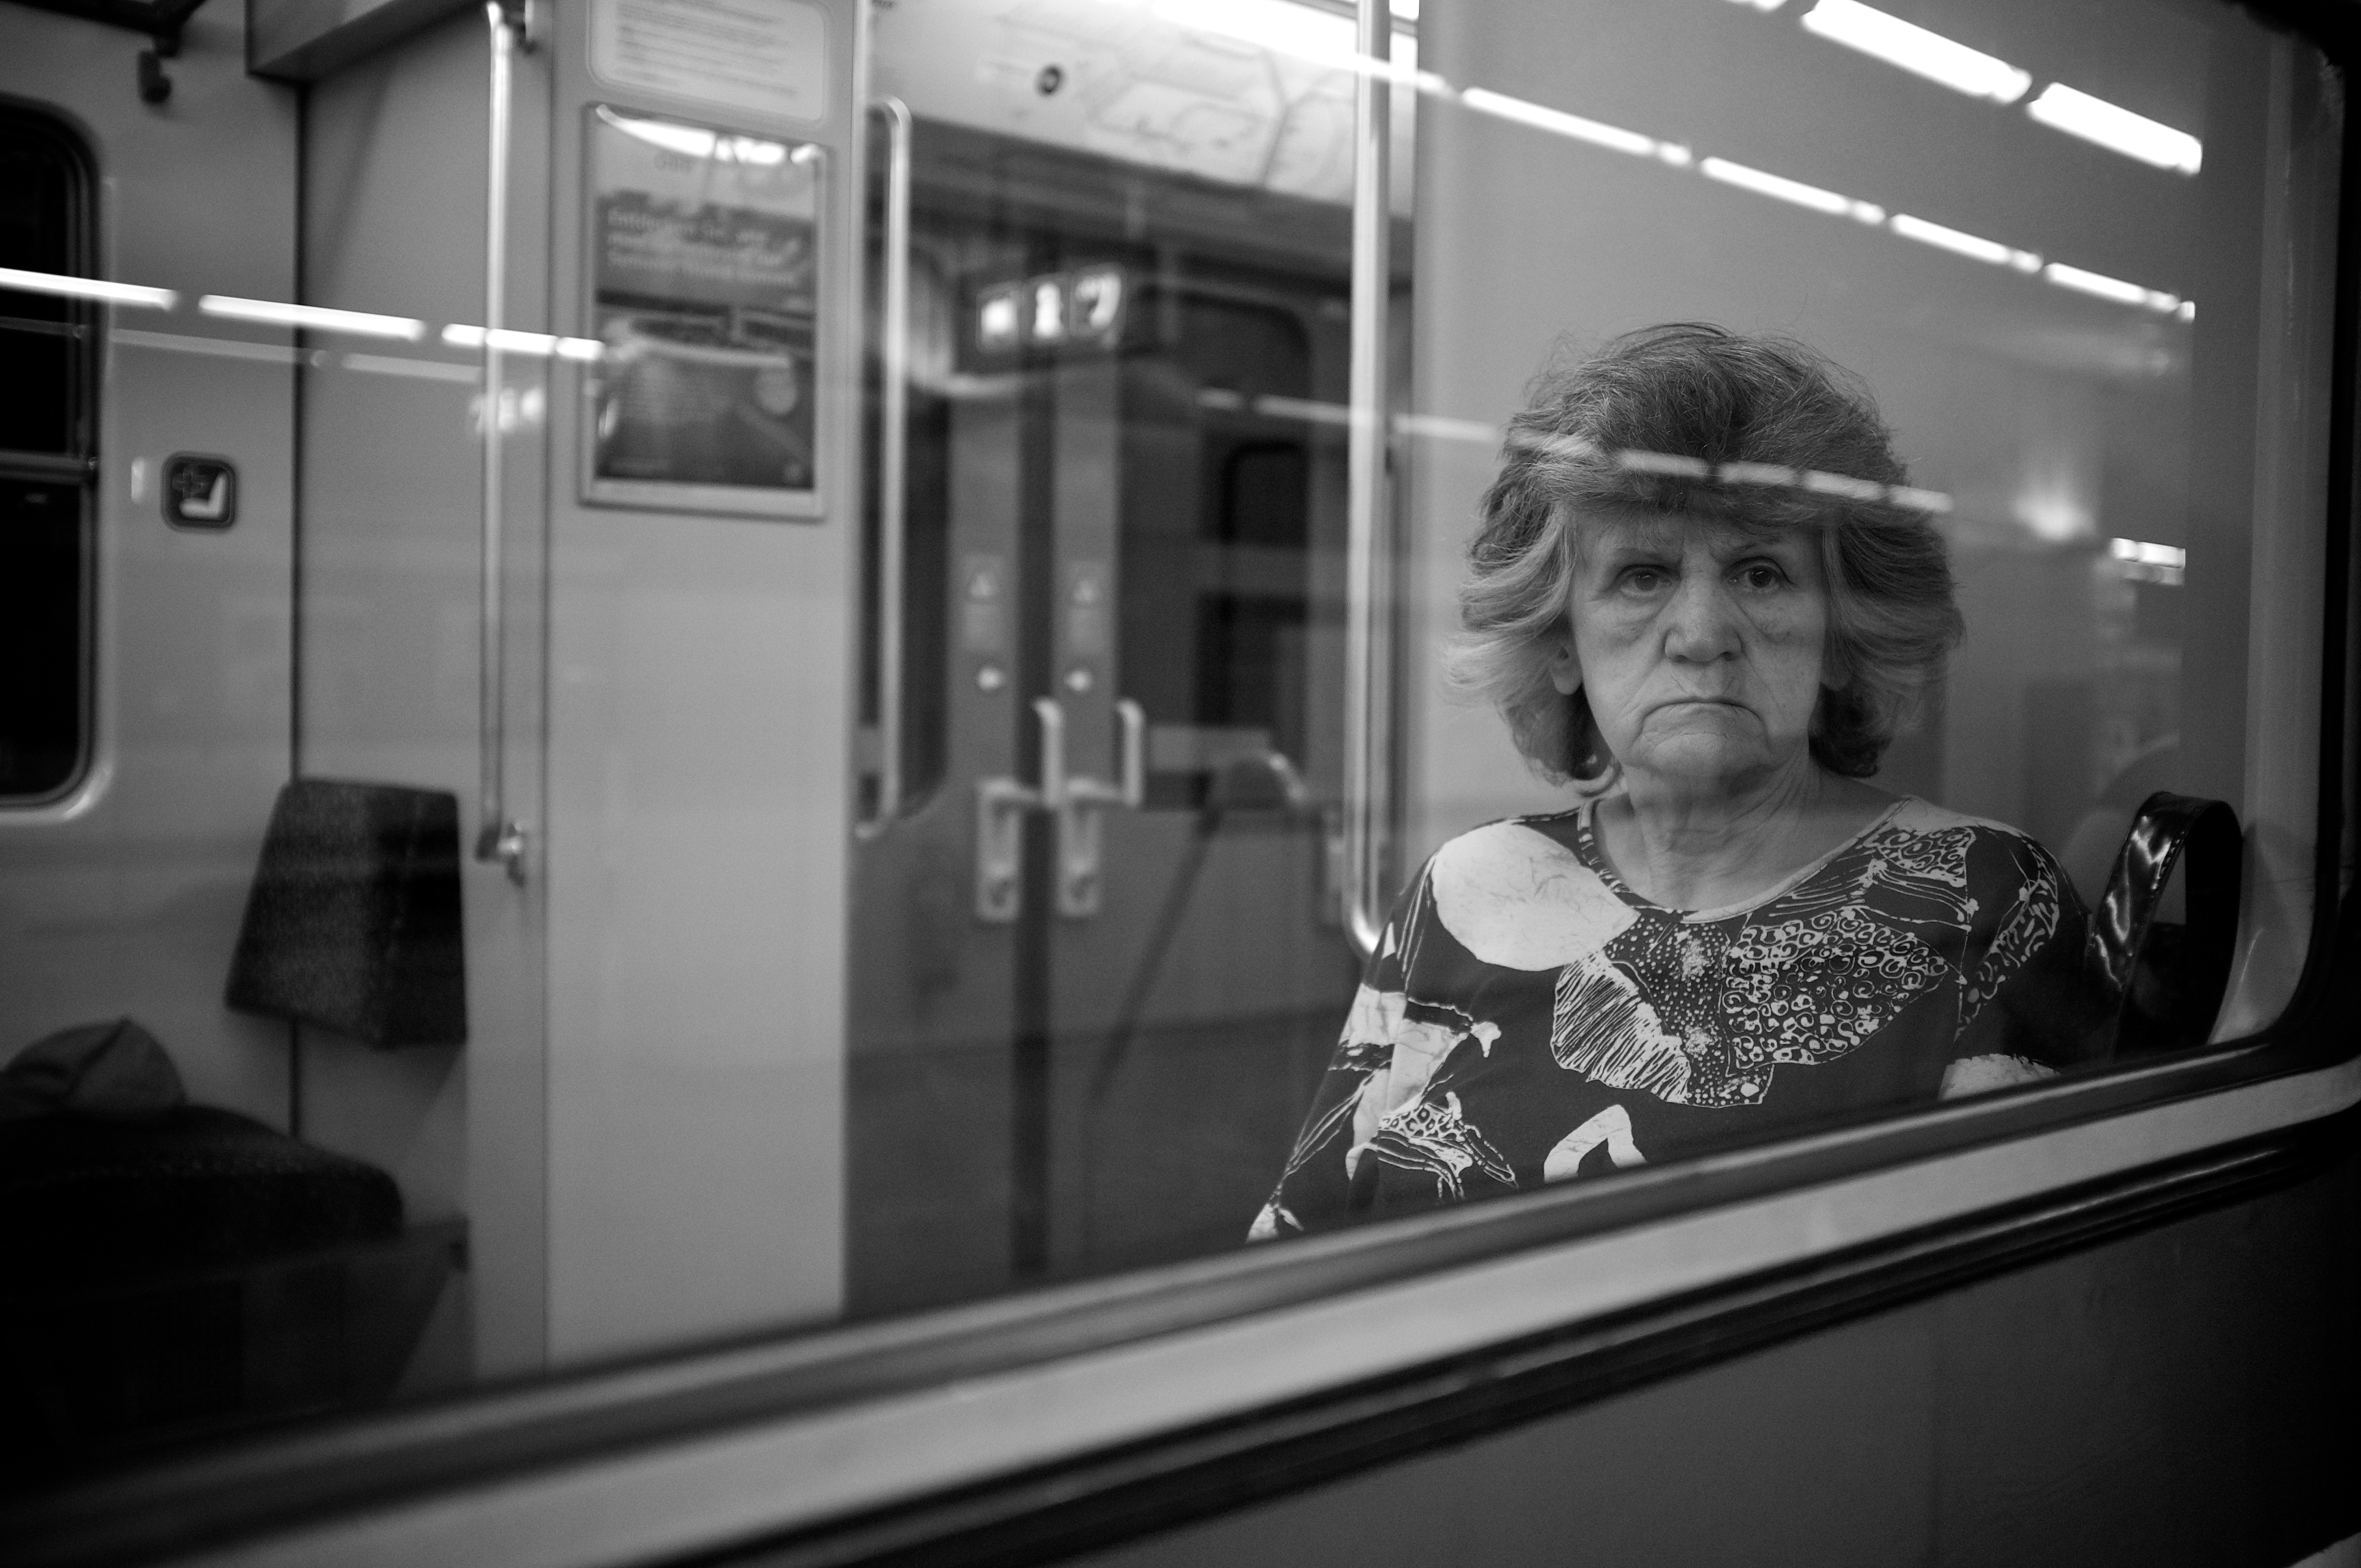
black and white, white, street, photography, ebook, transport, vehicle, training, black, monochrome, public transport, streetphotography, flickr, thomas, video, olympus, snapshot, omd, fuji, leica, monochrom, leuthard, hcb, thomasleuthard, streettogs, monochrome photography